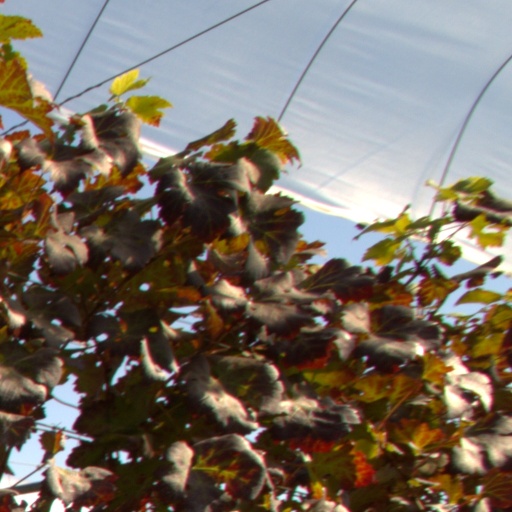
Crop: grape